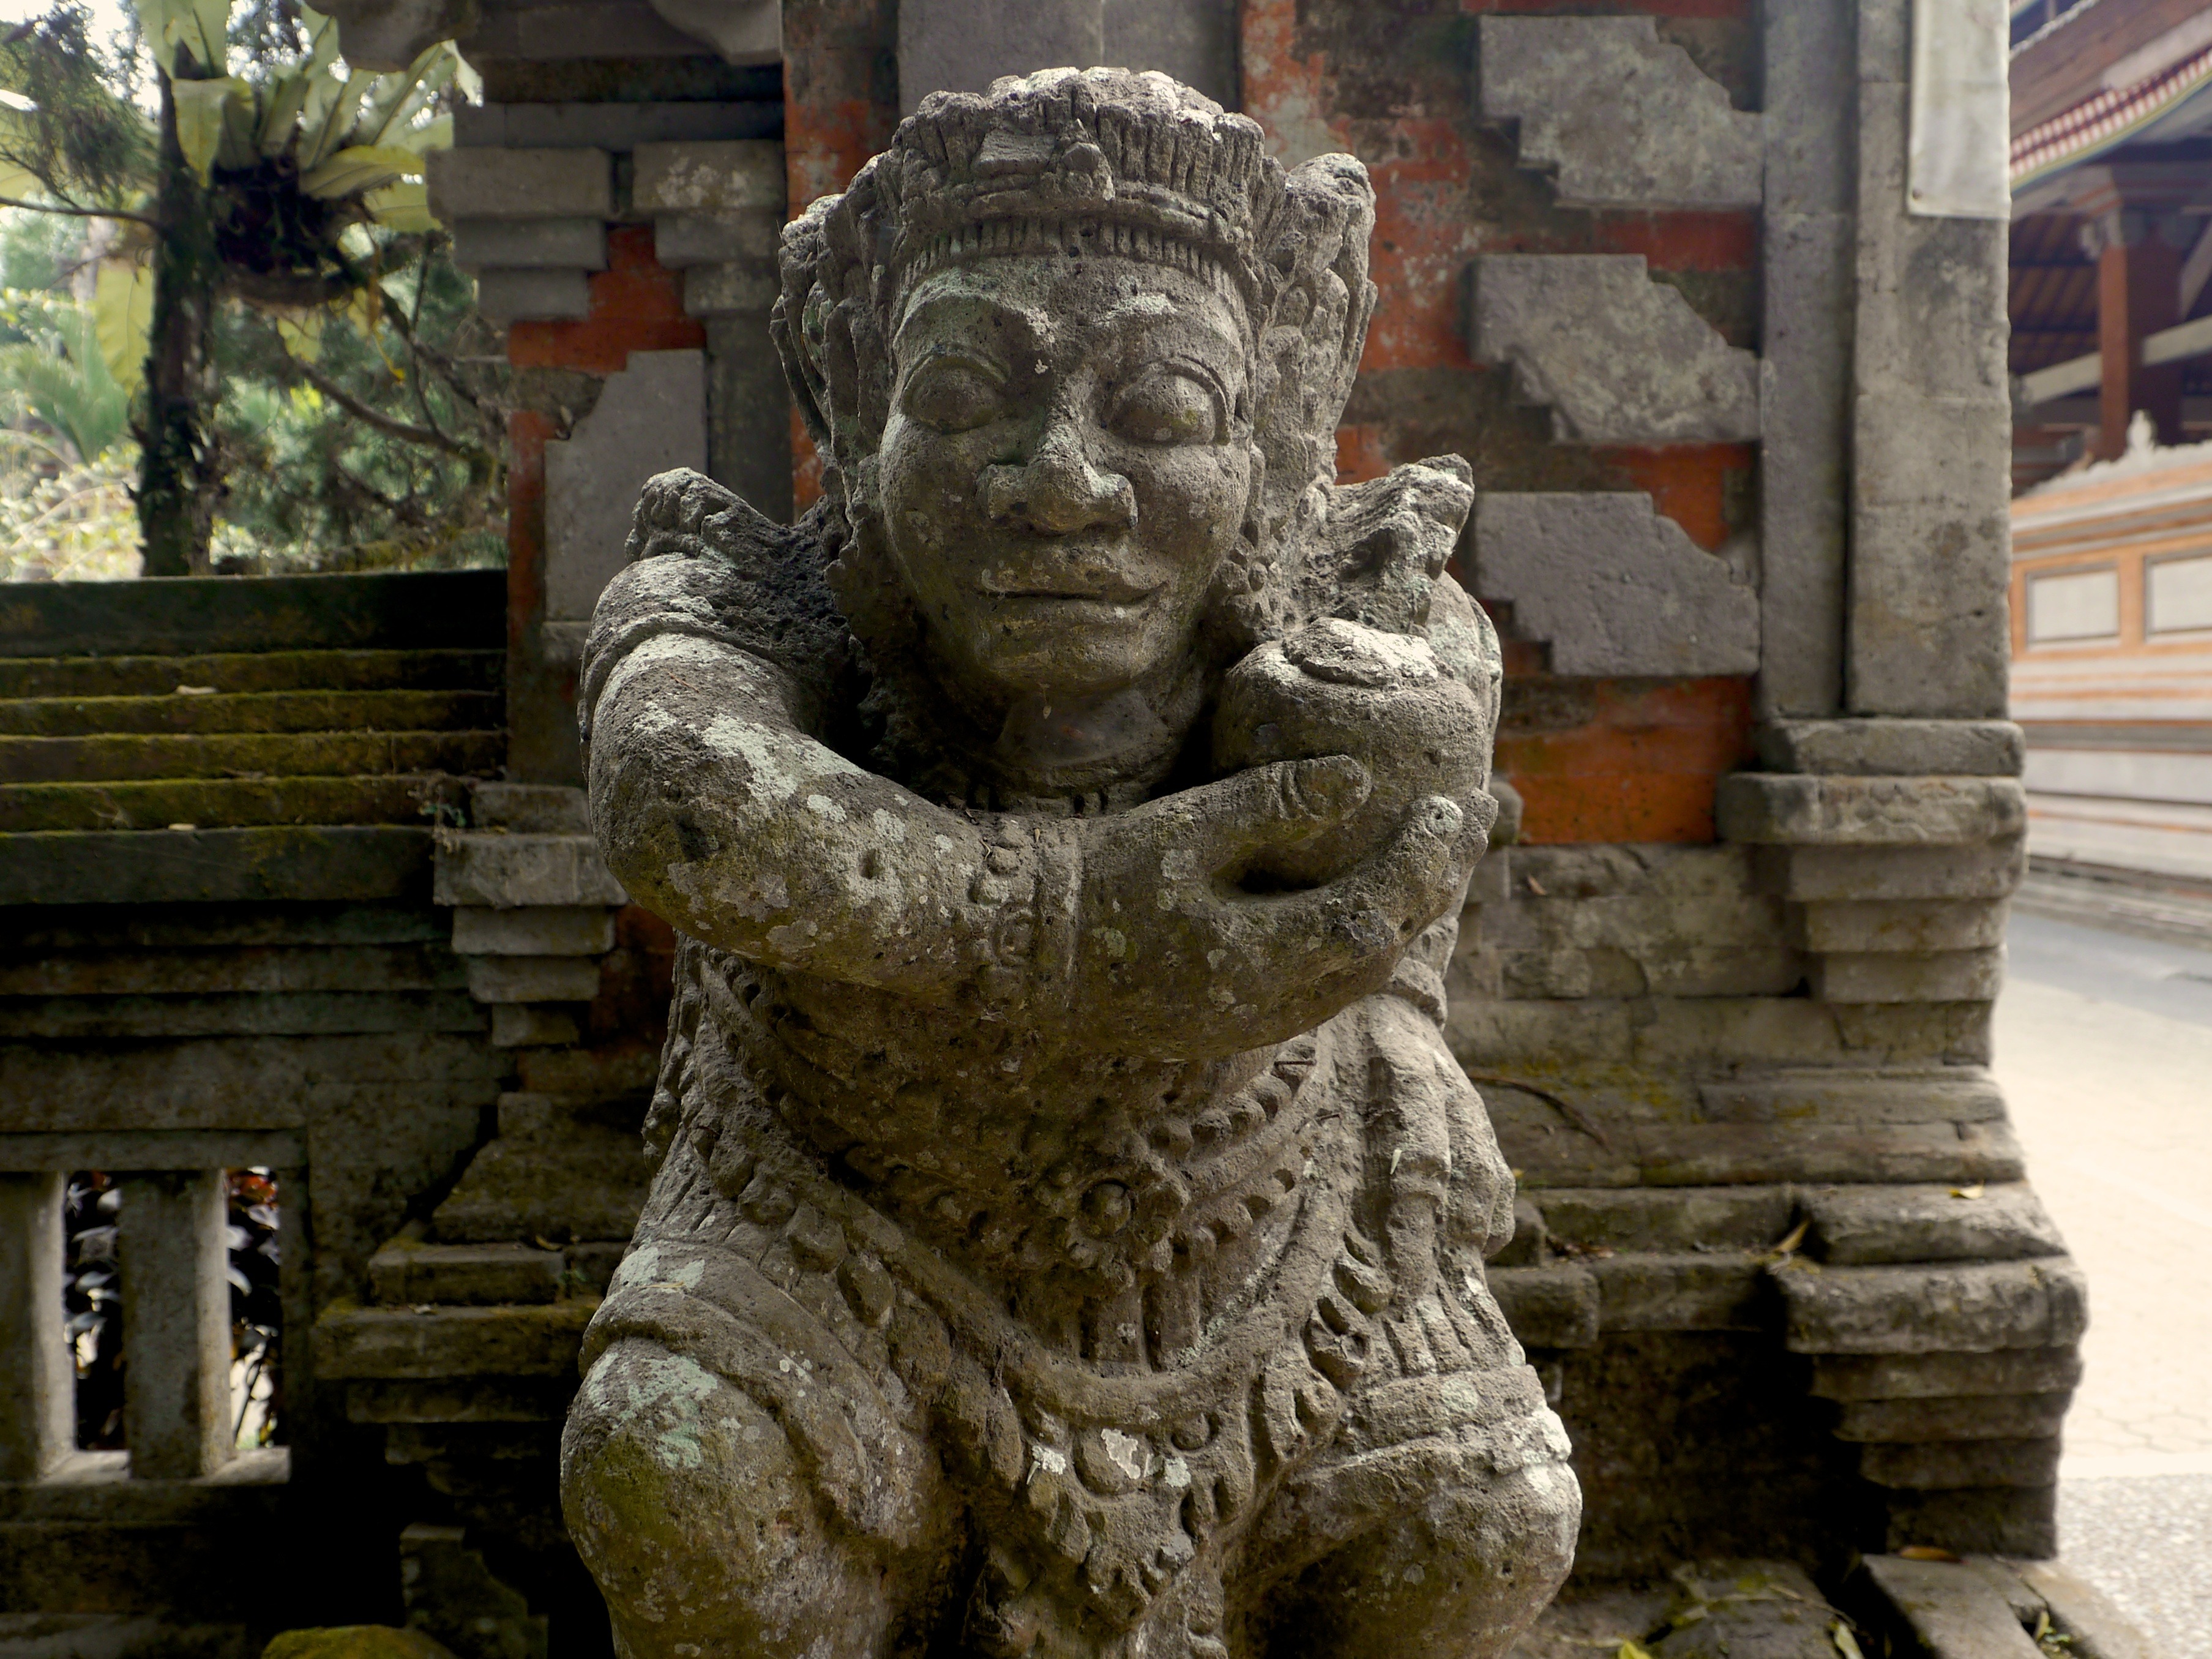
man, stone, monument, statue, sculpture, art, temple, carving, bali, mythology, stone statues, archaeological site, stone carving, hindu temple, gautama buddha, ancient history